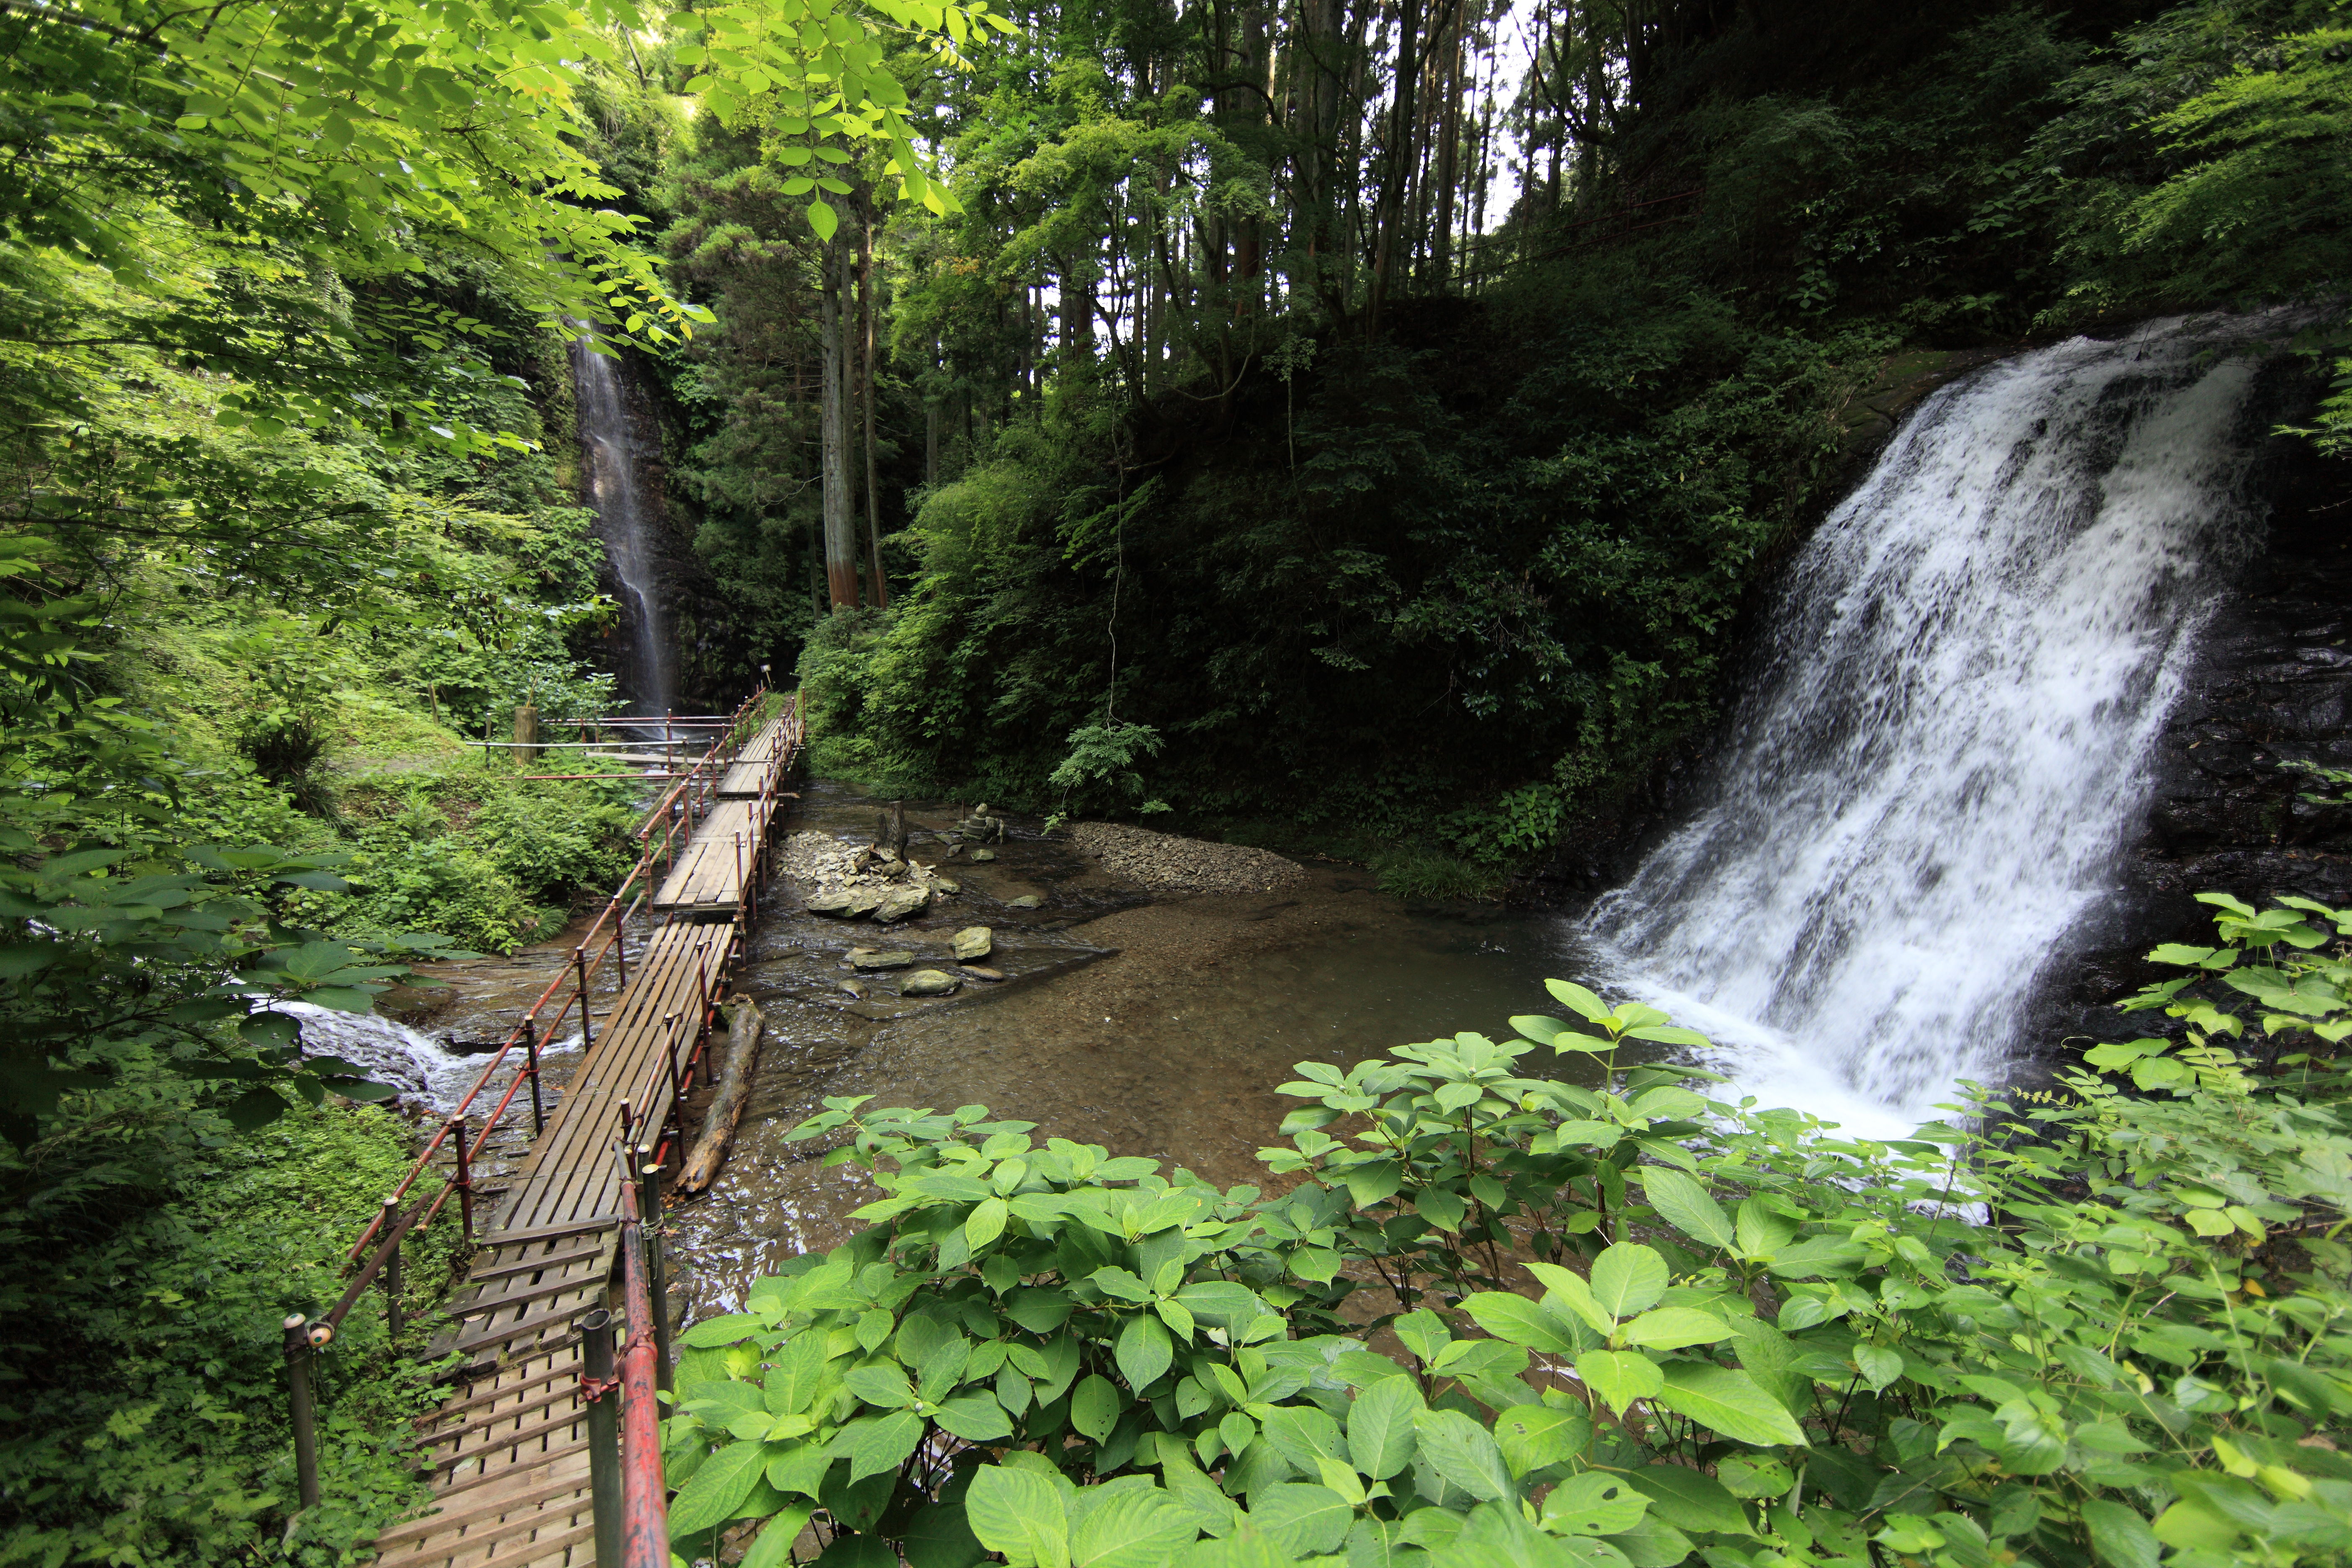
tree, water, forest, waterfall, wilderness, river, valley, stream, high, jungle, body of water, cool image, vegetation, rainforest, ravine, 5d, hires, woodland, habitat, i, markii, water feature, watercourse, hi, res, resolution, chiba, ohtaki, isumi, maboroshinotaki